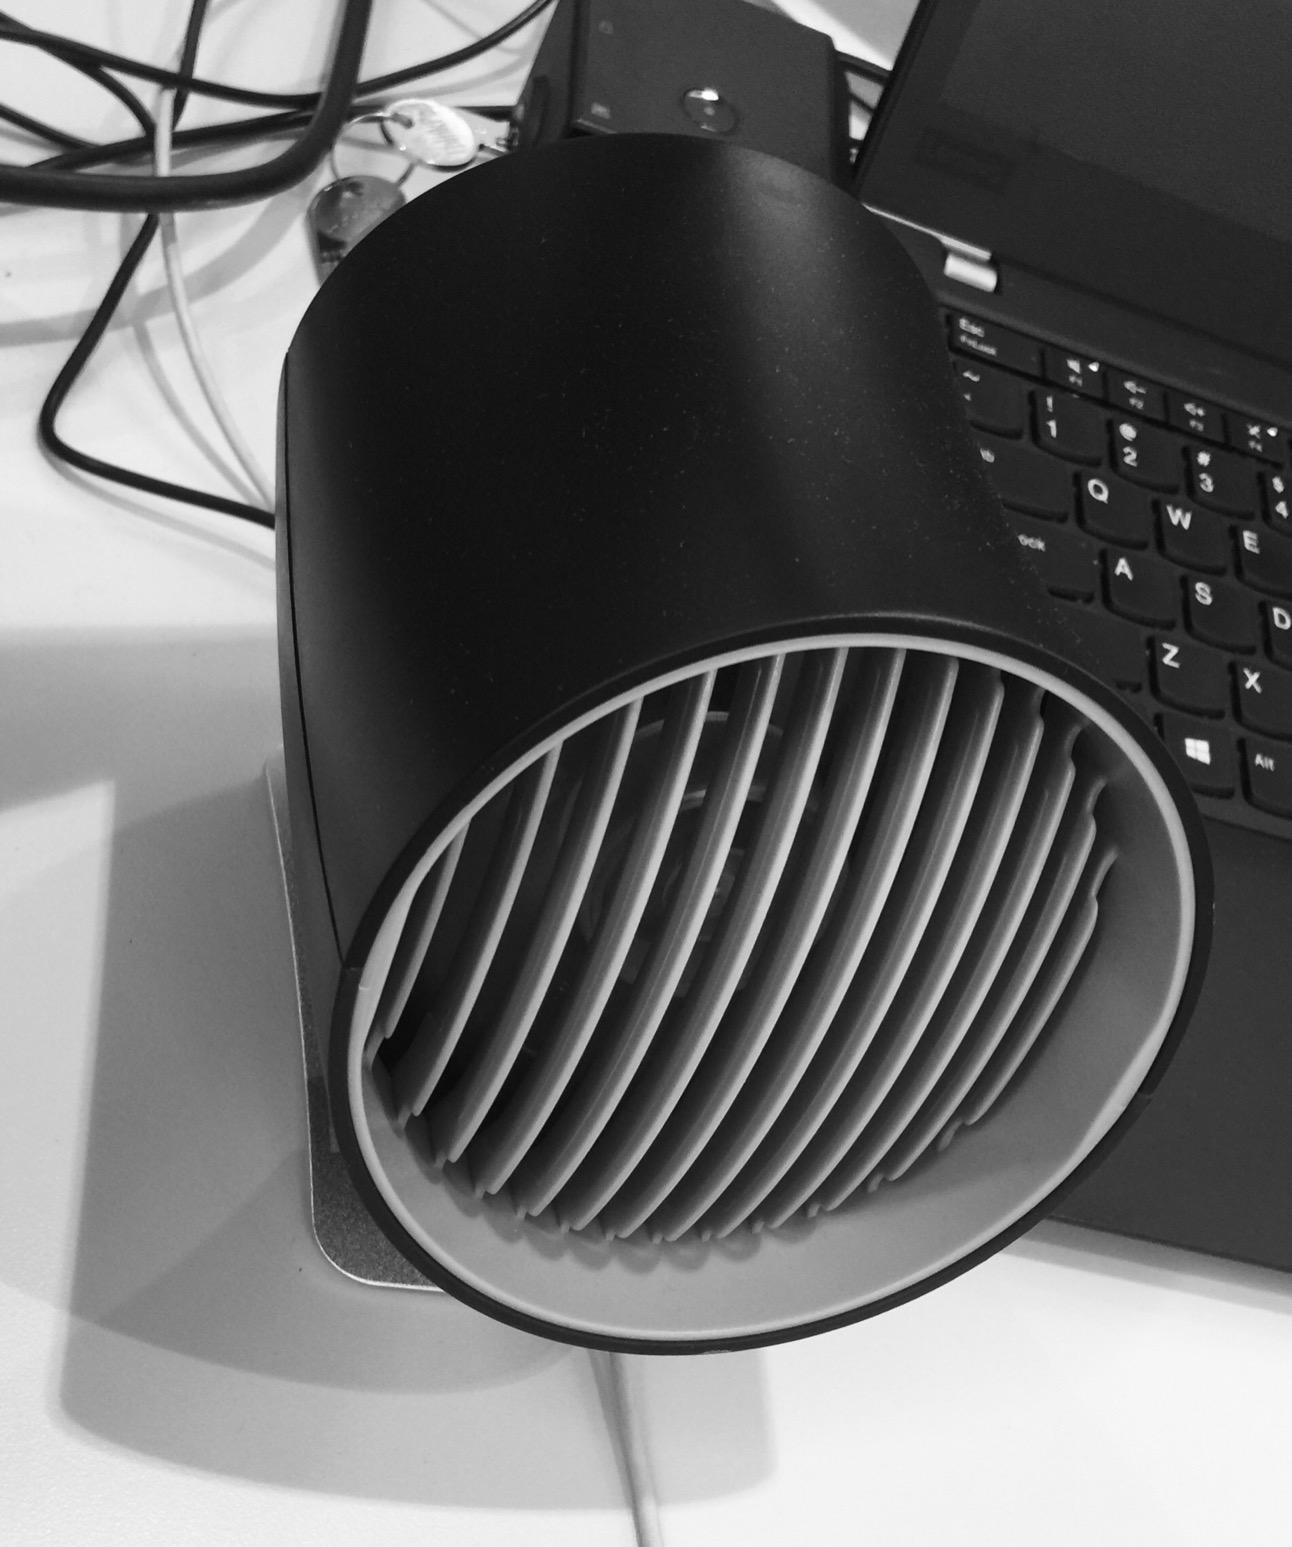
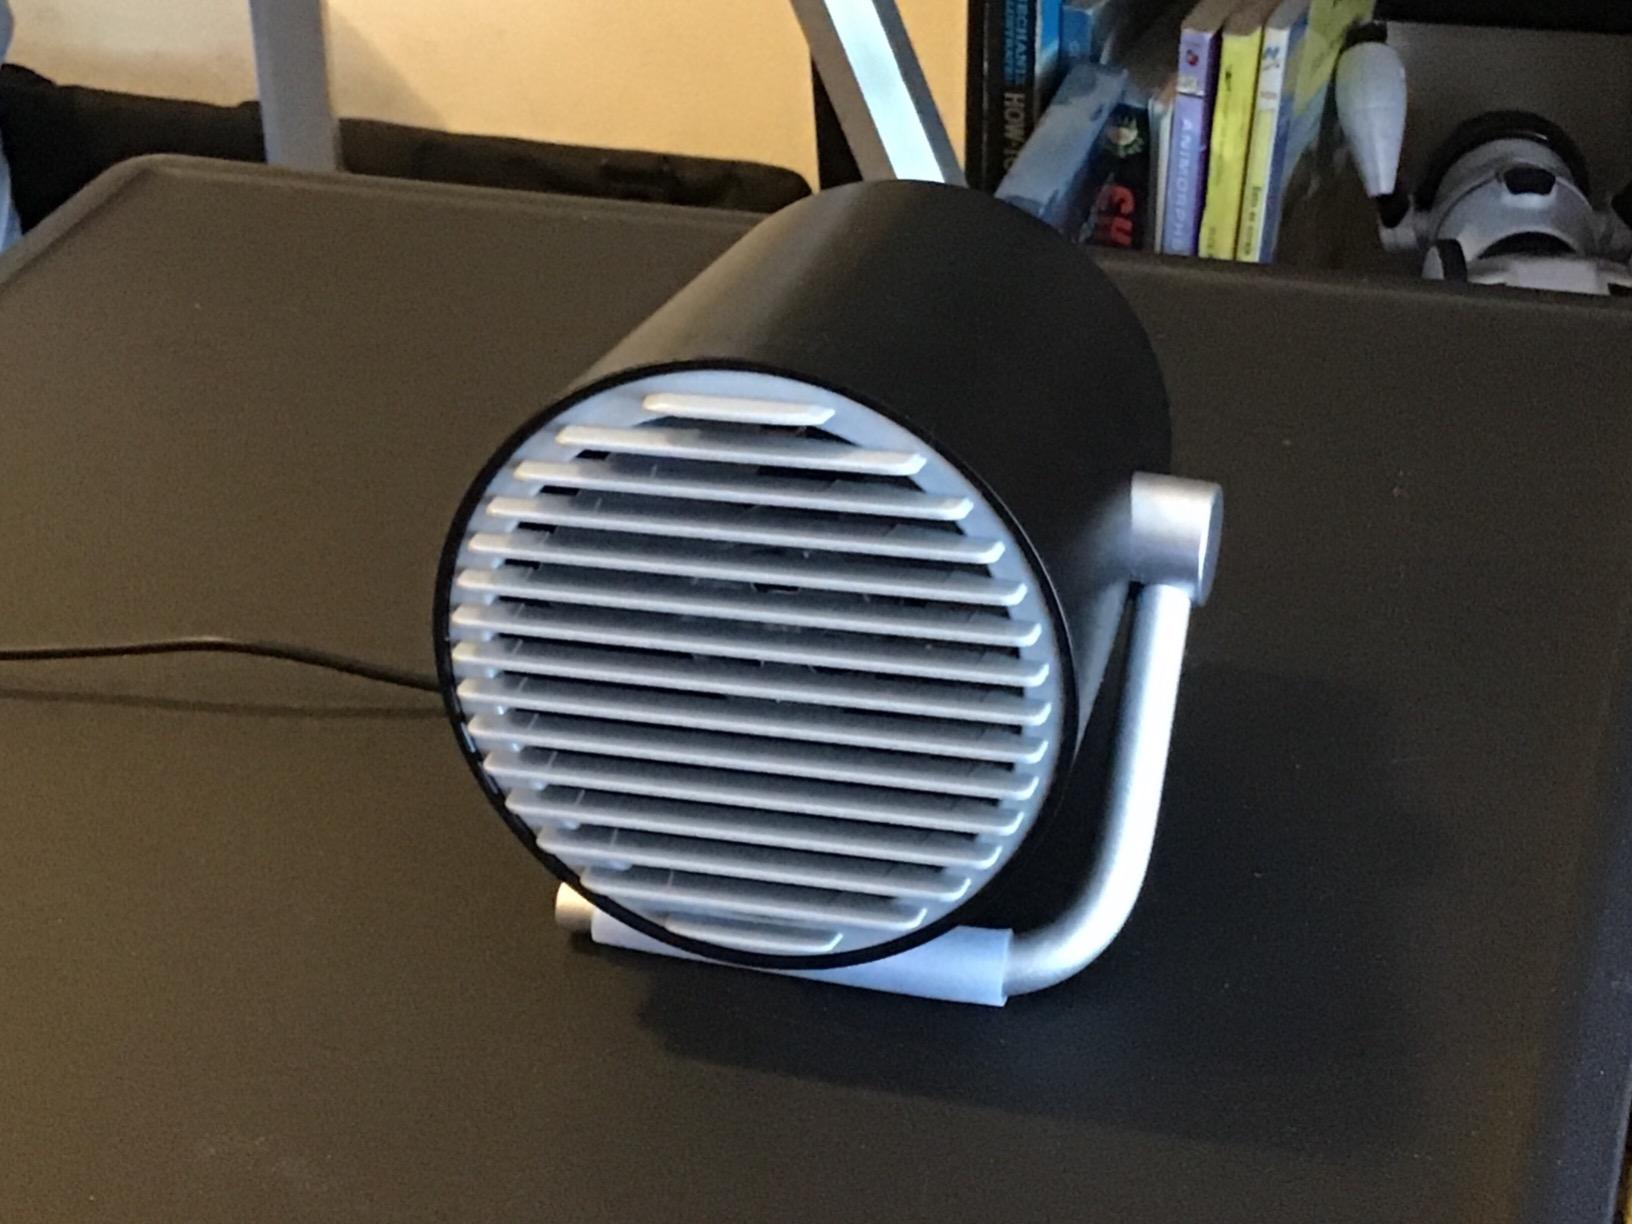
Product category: fan
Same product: no